USCGC Red Cedar

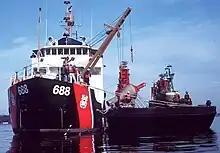
"Red Cedar" swapping tall summer buoys with sleek Ice-resistant winter buoys in the Potomac River

"Red Cedar" was used for light icebreaking in Chesapeake Bay and the rivers that emptied into it starting in her first winter afloat. Her icebreaking was particularly significant because a number of coastal communities were dependent on barges for the delivery of heating oil, gasoline, and fuel for power plants. She broke ice on the Delaware, Wicomico, and Nanticoke Rivers. Her icebreaking was sometimes used to free ships that had been frozen in.